Stacey Plaskett

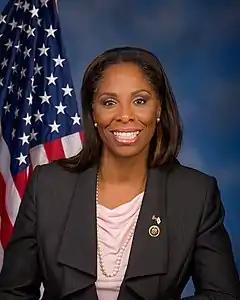
Official portrait, 2015

Stacey Elizabeth Plaskett (born May 13, 1966) is an American politician and attorney serving since 2015 as the delegate to the United States House of Representatives from the United States Virgin Islands' at-large congressional district. Plaskett has practiced law in New York City, Washington, D.C., and the U.S. Virgin Islands.